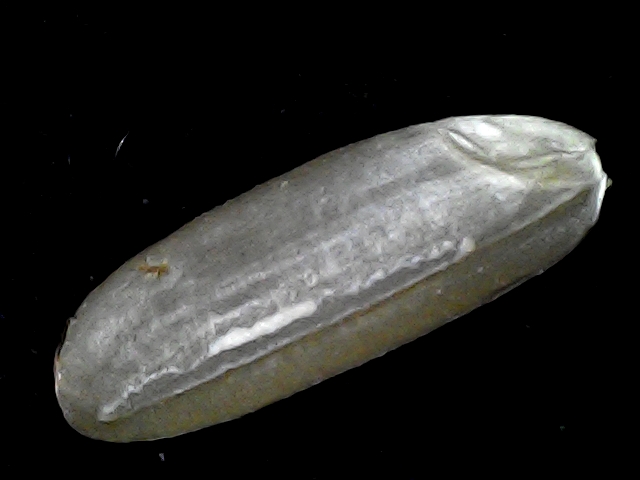
Rice variety: BR23